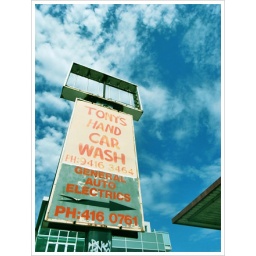
great old car wash sign in fitzroy.